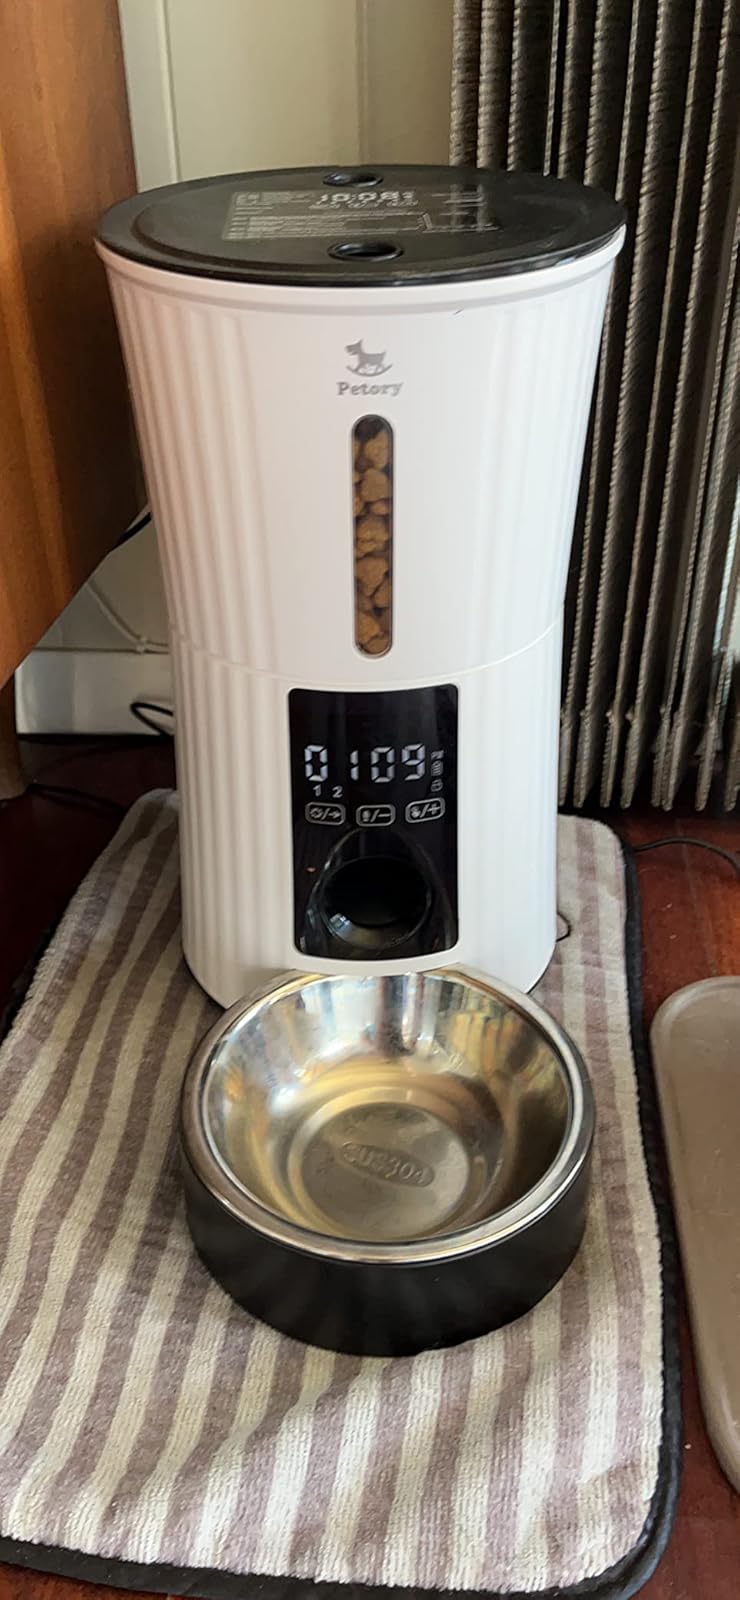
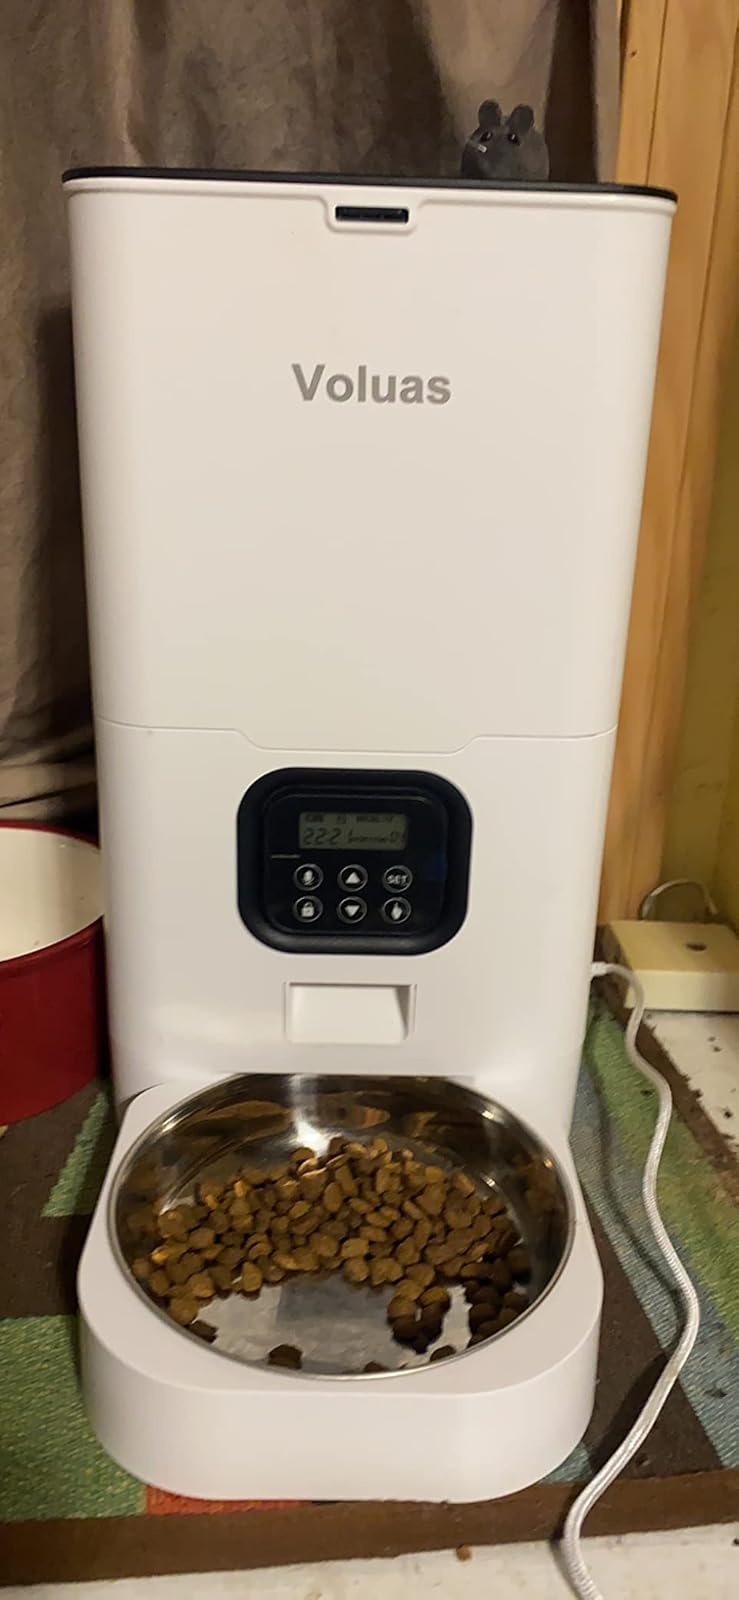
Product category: items_feeder
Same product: no